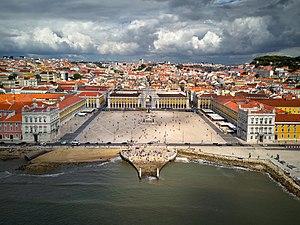
La Baixa Pombalina ou plus simplement Baixa est un quartier du centre de Lisbonne. Il comprend le réseau de rues perpendiculaires au nord de la Praça do Comércio, à peu près entre Cais do Sodré et le quartier de l'Alfama, en dessous du Château Saint-Georges, et s'étend au nord jusqu'aux places de Rossio et Figueira et l'Avenida da Liberdade.